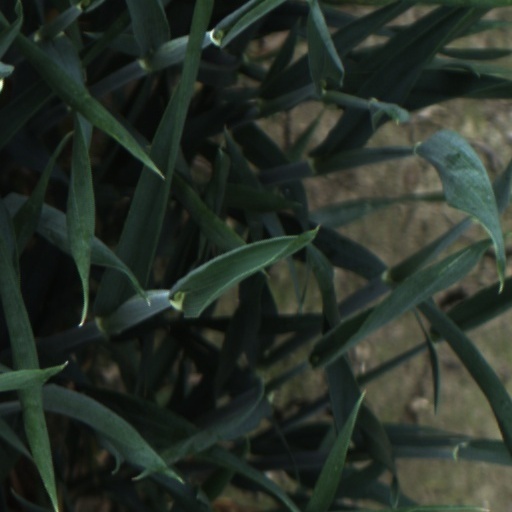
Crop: wheat